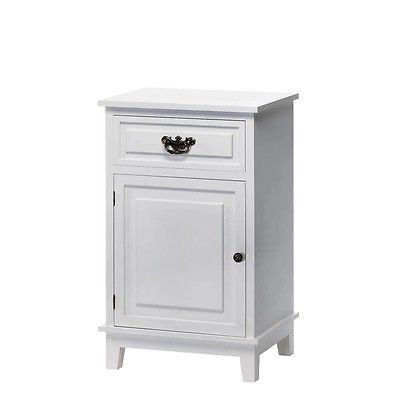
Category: cabinet